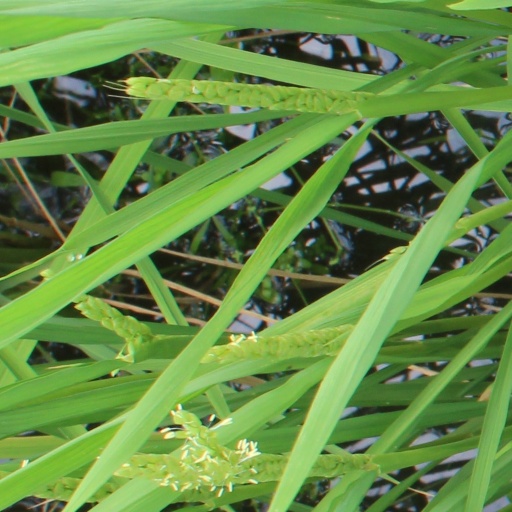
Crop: rice